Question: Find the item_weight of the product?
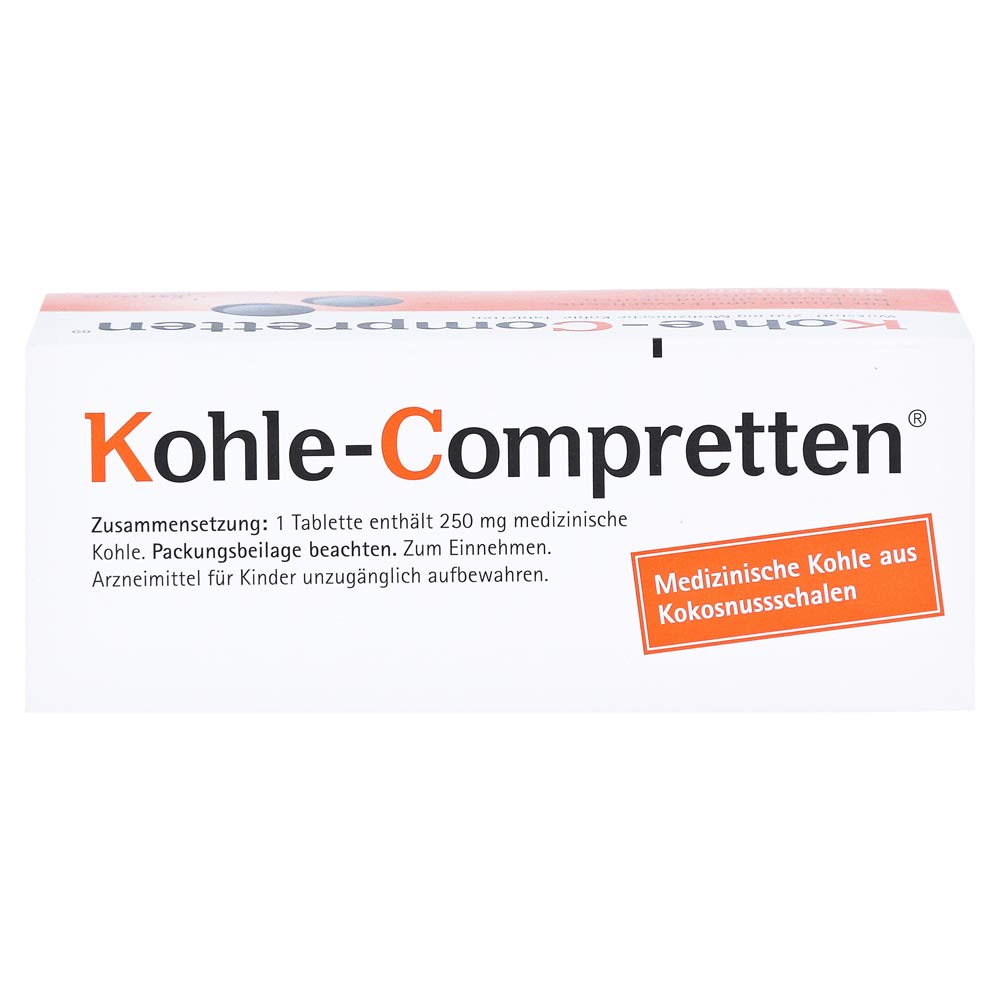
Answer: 250.0 milligram